Torx

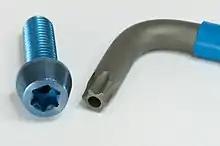
A security Torx L-key and fastener with holes for a safety pin to hinder disassembly with an ordinary Torx key.

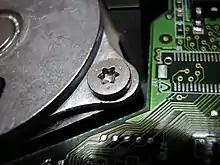
A Torx T8 screw head on a hard disk drive.

Torx (pronounced ) is a trademark for a type of screw drive characterized by a 6-point star-shaped pattern, developed in 1967 by Camcar Textron. A popular generic name for the drive is "star", as in star screwdriver or star bits. The official generic name, standardized by the International Organization for Standardization as ISO 10664, is hexalobular internal. This is sometimes abbreviated in databases and catalogs as 6lobe (starting with the numeral "6", not the capital letter "G"). Torx Plus, Torx Paralobe and Torx ttap are improved head profiles.